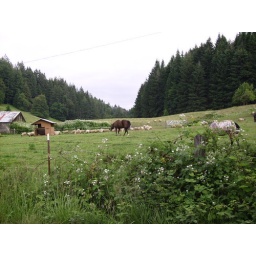
Neighbors horses and the other neighbors sheep in the horses pastures.